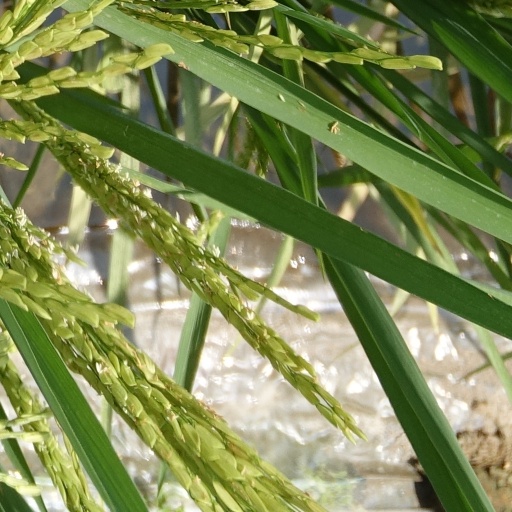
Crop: rice